The Fabulous Moolah

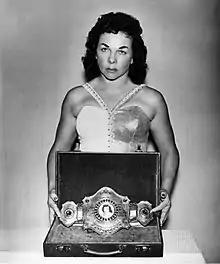
Moolah with the NWA World Women's Championship

On September 18, 1956, Moolah defeated Judy Grable in a 13-woman battle royal to win the vacant World Women's Championship, which shares a lineage with the NWA World Women's Championship. She was not immediately recognized by everyone as the NWA Champion because Billy Wolfe, with whom she had conflict earlier in her career, still controlled the promotion. After the match, Vince McMahon, Sr. dubbed Ellison with a new ring name – The Fabulous Moolah. Subsequently, June Byers came out of retirement to challenge Moolah to a match for the title. During the match, Moolah acted as the aggressor and pinned Byers to retain the championship. Moolah's first World Championship reign lasted over ten years. Moolah successfully defended the belt against the top female wrestlers in the world, such as Judy Grable and Donna Christanello, while also purporting to befriend some of the biggest celebrities of the day. Moolah claimed in her book, "First Goddess of the Squared Circle", that she formed friendships with Elvis Presley and Jerry Lee Lewis.